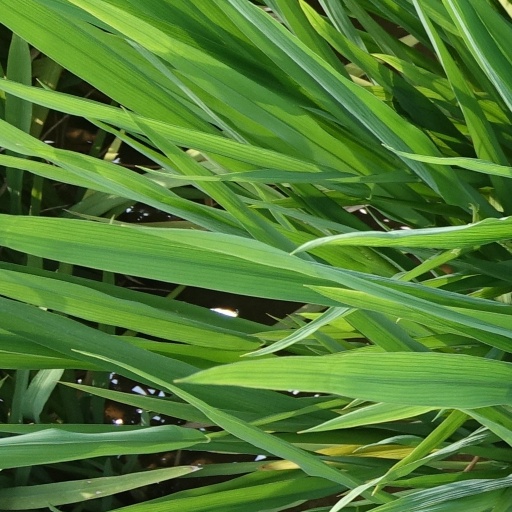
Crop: rice